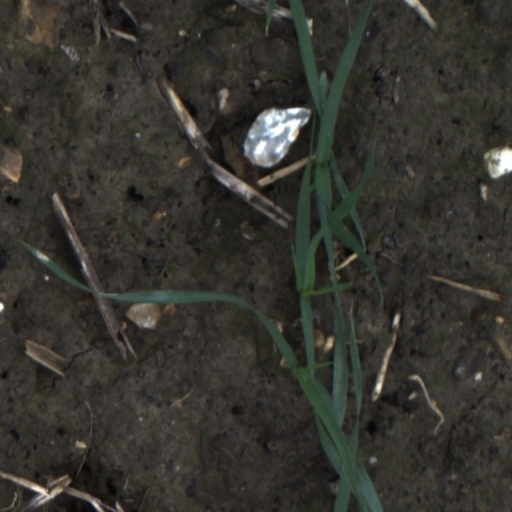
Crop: wheat